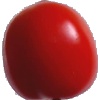
Label: Tomato 4